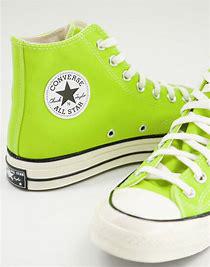
Brand: Converse
Model: Chuck 70 Hi Canvas